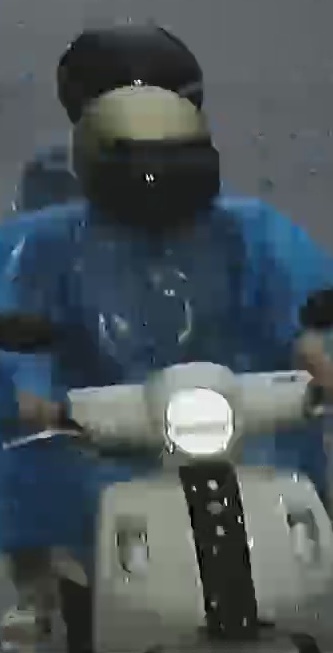
person-with-helmet: 2
person-without-helmet: 0